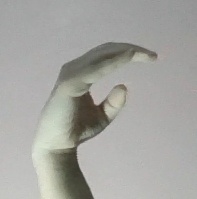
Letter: jeem